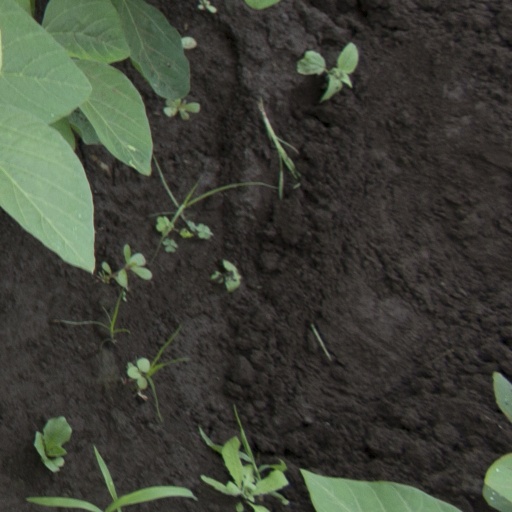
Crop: soybean